Sir Robert John Abercromby, 7th Baronet

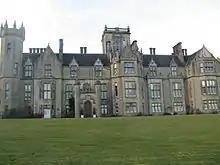
picture of Forglen House in January 2014

Robert John Abercromby (14 June 1850 – 24 July 1895) was the seventh Scottish Abercromby baronet. He held the estates of Birkenbog and Forglen, as well as land in Ireland. He served as Vice-Lord-Lieutenant of Banffshire, and Justice of the Peace and Commissioner of Supply for both Aberdeenshire and Banffshire.